Eye injuries during general anaesthesia

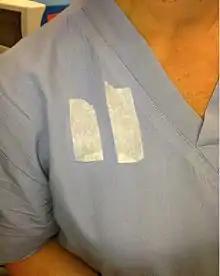
Tape awaiting placement

Therefore, they can be a source of hospital-acquired infections (HAI's) such as Methicillin-resistant Staphylococcus aureus (MRSA) & Vancomycin-resistant Enterococcus (VRE), with a 2010 study showing that 50% of partially used tape rolls tested positive for MRSA, VRE or both.